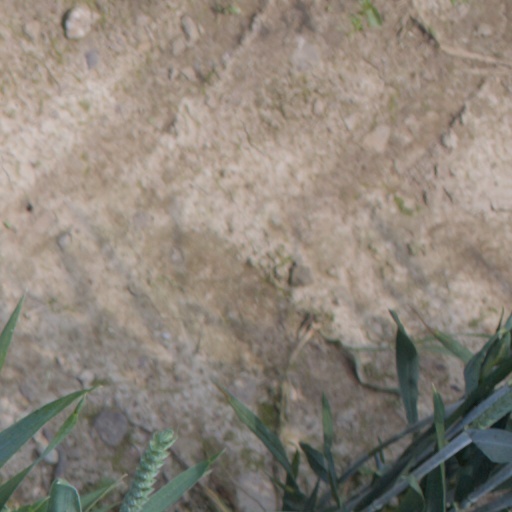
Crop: wheat